On What Matters

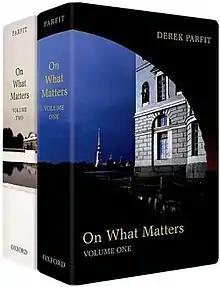

On What Matters is a three-volume book of moral philosophy by Derek Parfit. The first two volumes were published in 2011 and the third in 2017. It is a follow-up to Parfit's 1984 book "Reasons and Persons". It has an introduction by Samuel Scheffler.